Bay station

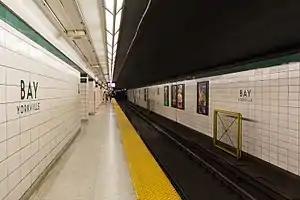

Bay is a subway station on Line 2 Bloor–Danforth in Toronto, Ontario, Canada. It is located in the heart of the Yorkville district just north of Bloor Street West on the west side of Bay Street.